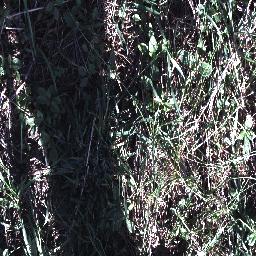
Label: negative